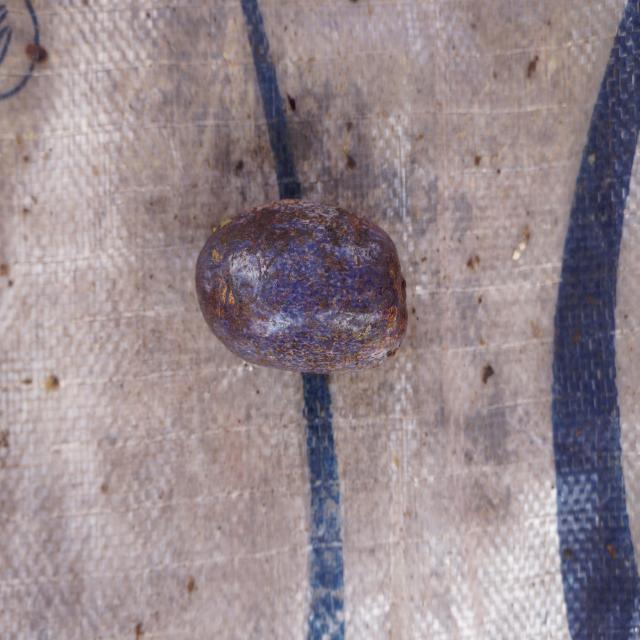
Plum grade: unaffected